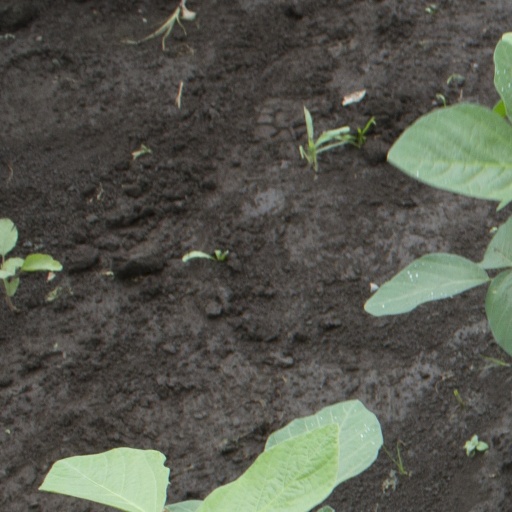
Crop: soybean